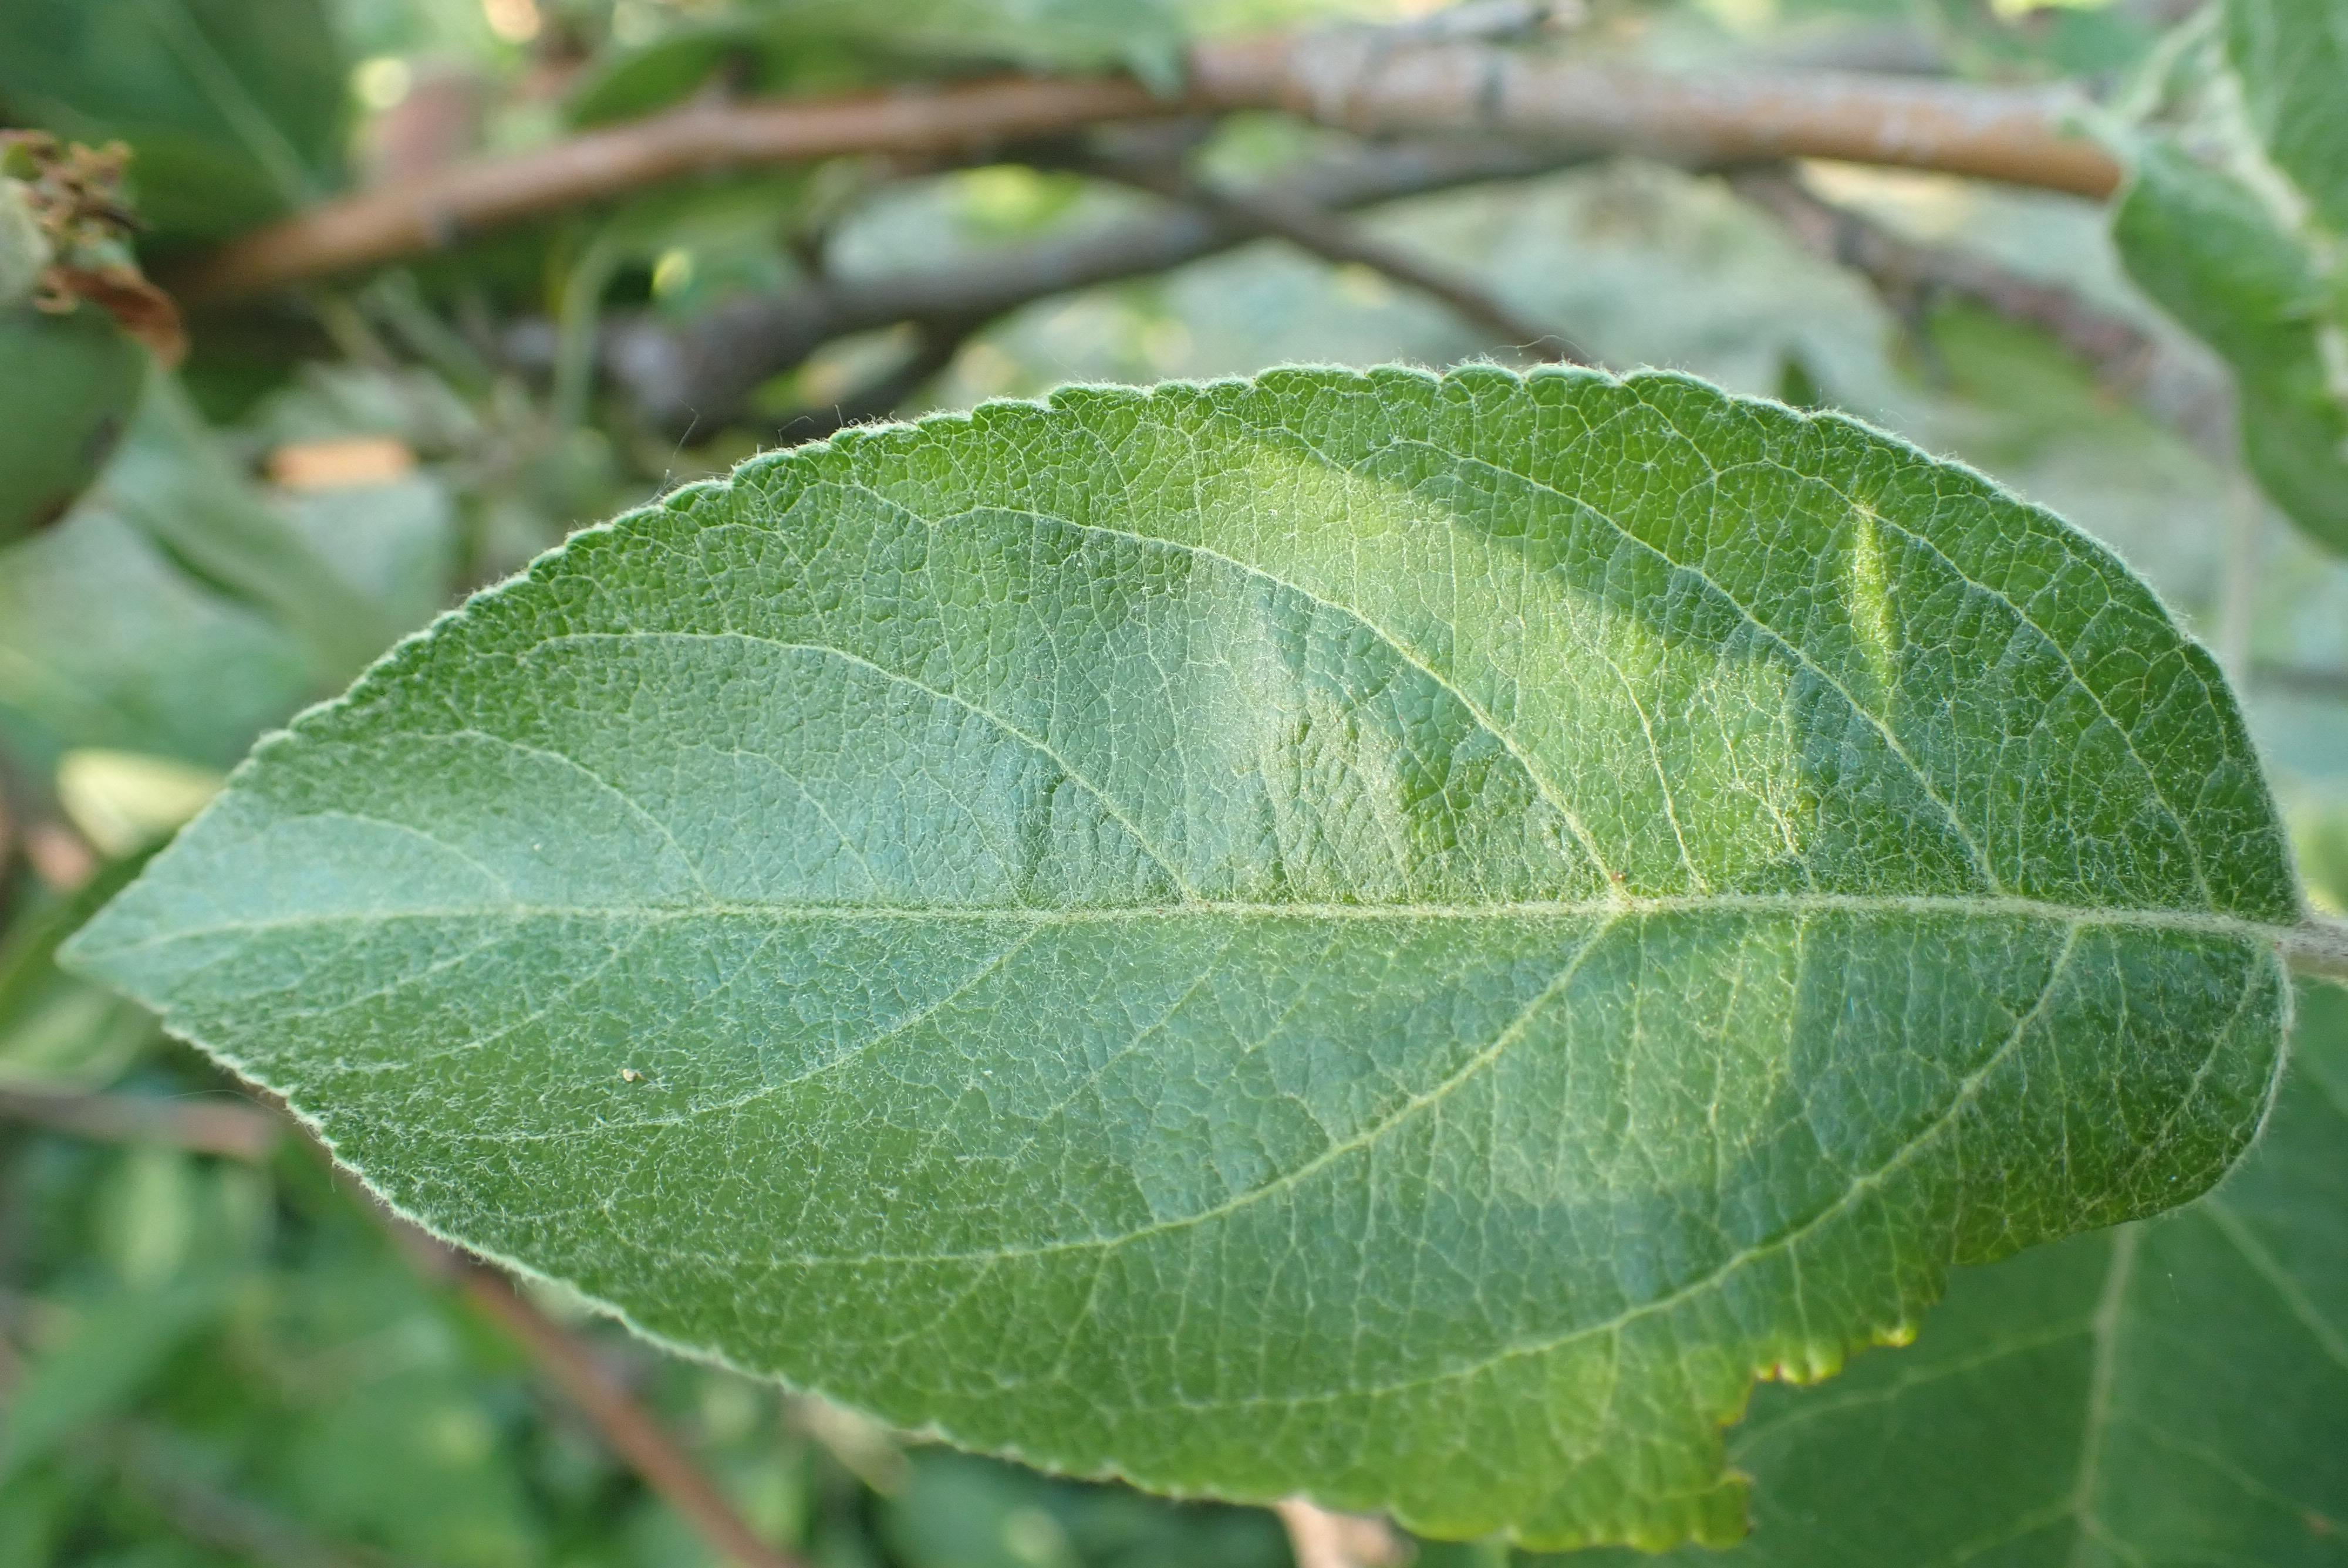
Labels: healthy